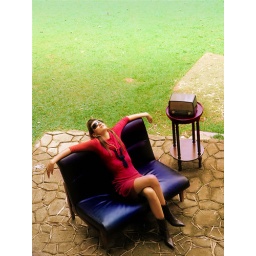
She will become in an angel to take care of our rose sky